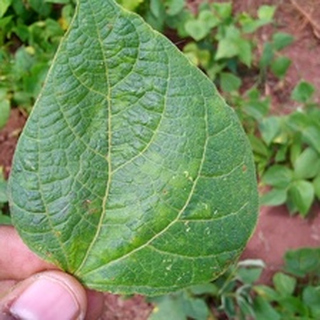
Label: healthy_bean